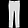
Label: Trouser